Leave No Trace (film)

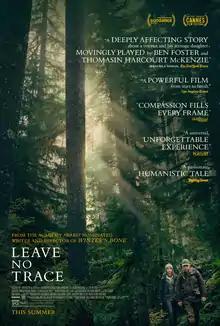
Theatrical release poster

Leave No Trace is a 2018 American drama film directed by Debra Granik. The film is written by Granik and Anne Rosellini, based on Peter Rock's 2009 novel "My Abandonment", which is based on a true story. The plot follows a military veteran father (Ben Foster) with post-traumatic stress disorder who lives in the forest with his young daughter (Thomasin McKenzie).